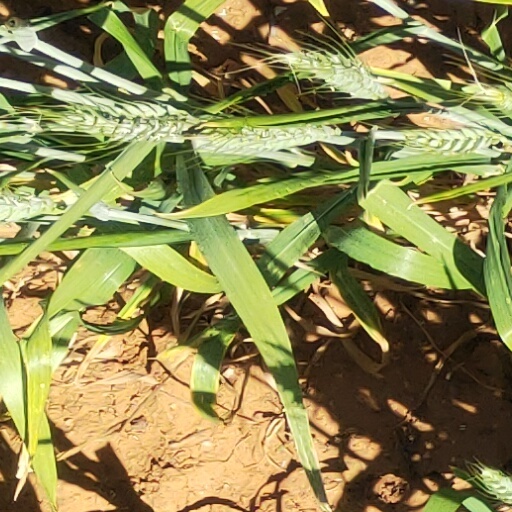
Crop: wheat